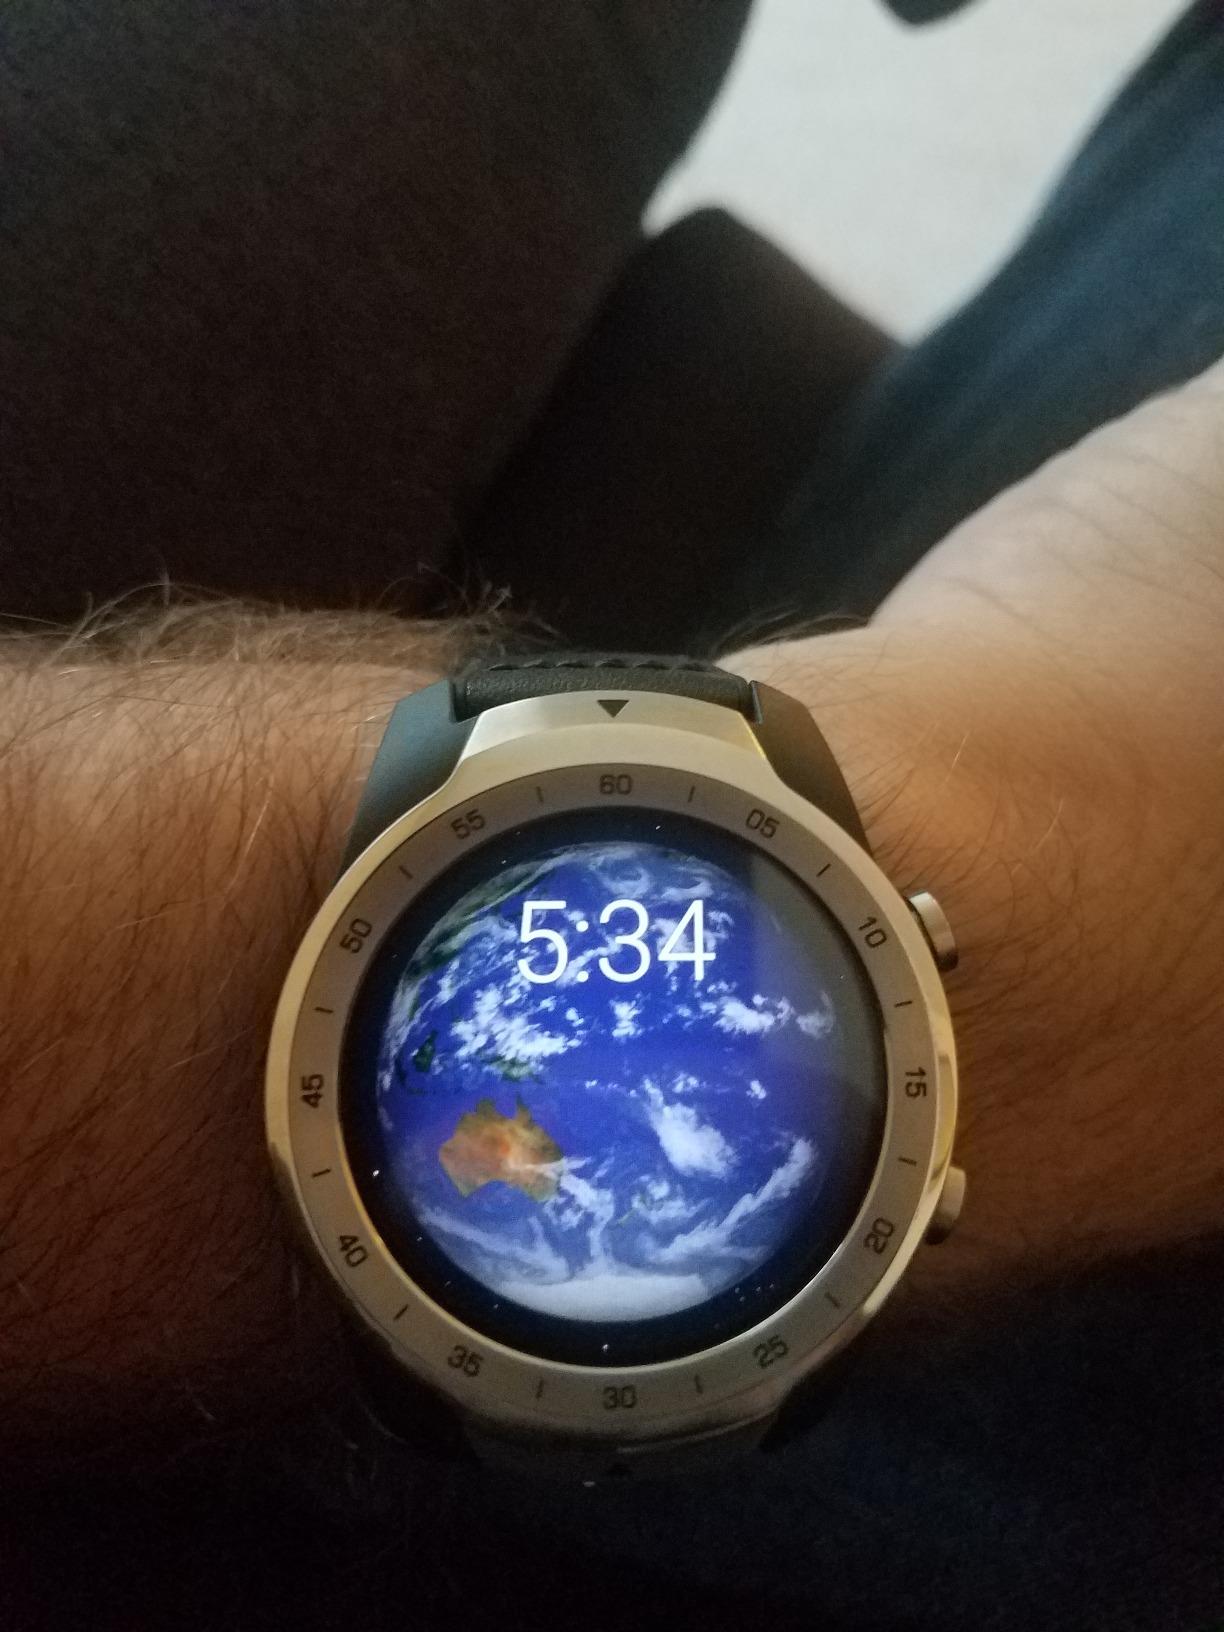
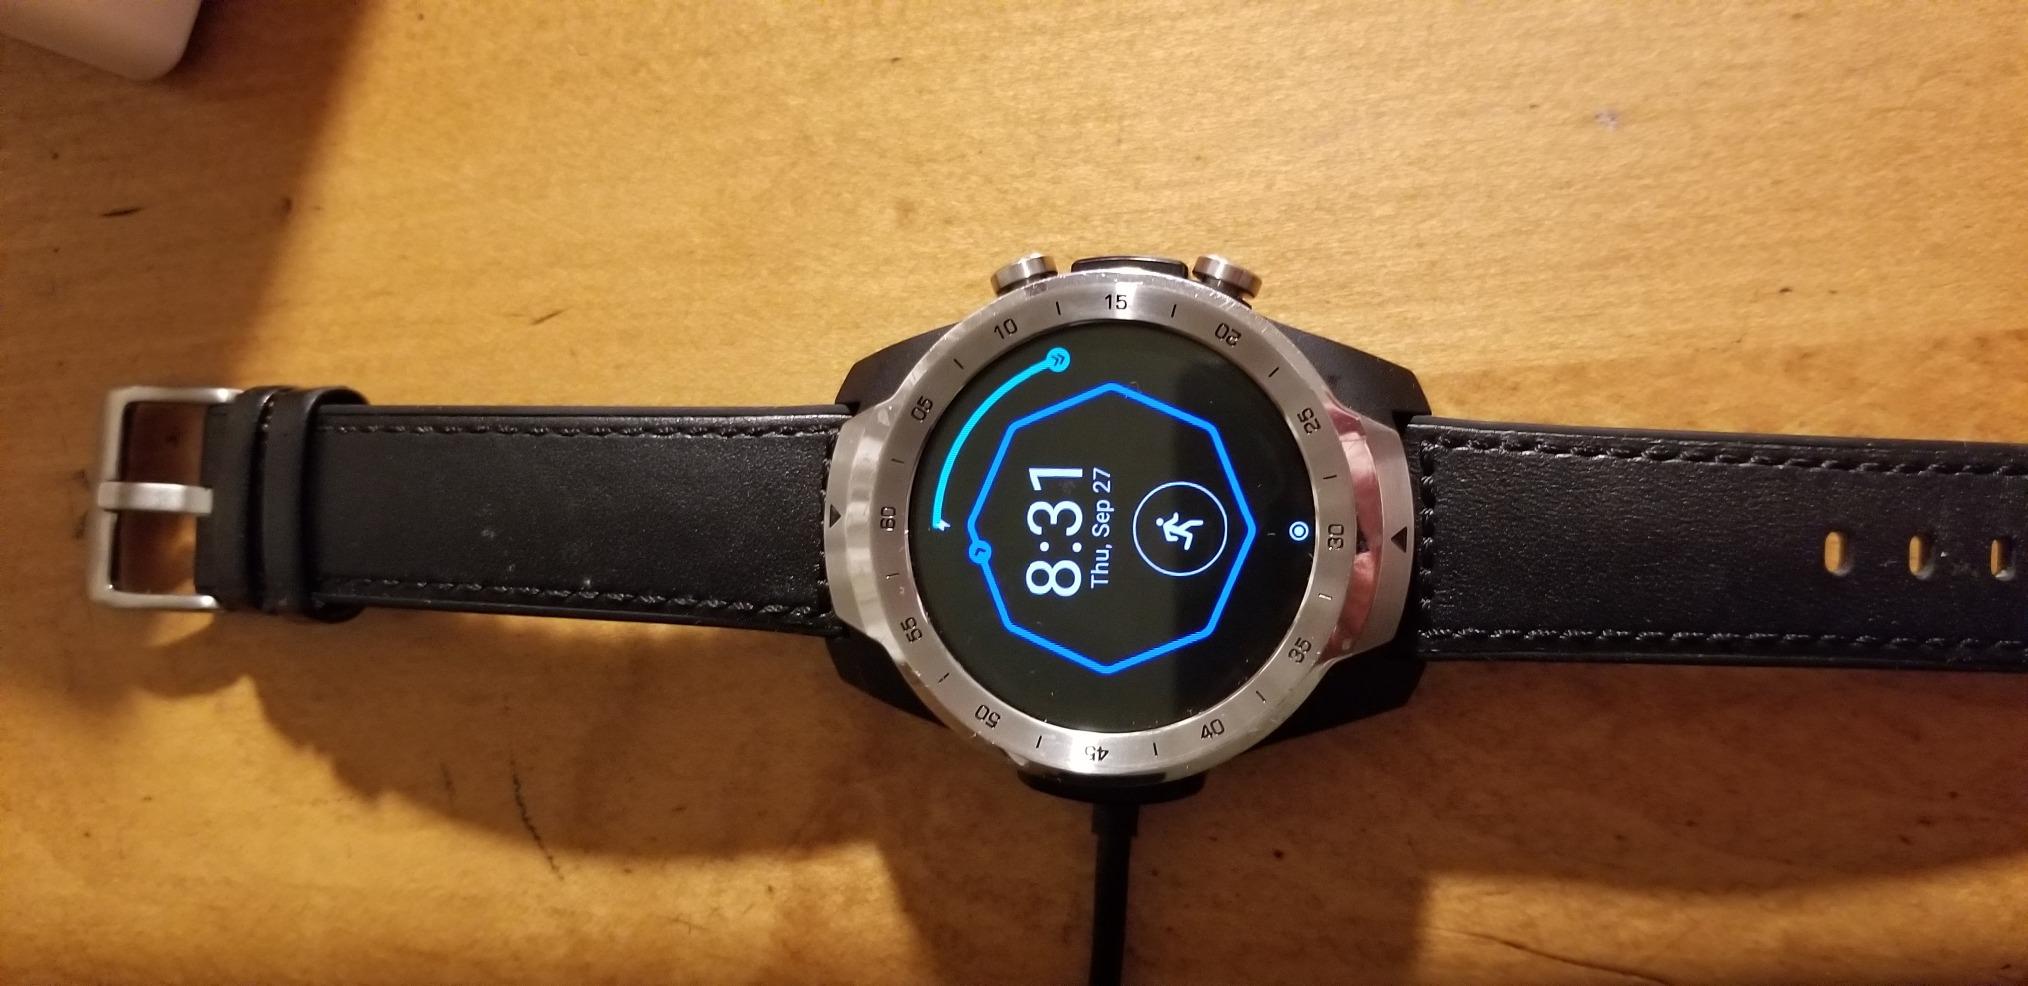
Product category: smartwatch
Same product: yes